Fanny Blankers-Koen Games

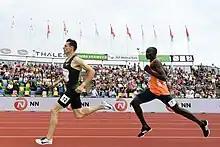
Bram Som and Jonathan Kitilit during the 800 metres of the 2018 edition

The Fanny Blankers-Koen Games, abbreviated as FBK Games, is an annual track and field event at the Fanny Blankers-Koen Stadion in Hengelo, Netherlands. It is named after Fanny Blankers-Koen in 1981, but was named Adriaan Paulen Memorial after Adriaan Paulen between 1987 and 2000. It has been part of the World Athletics Continental Tour since 2021.